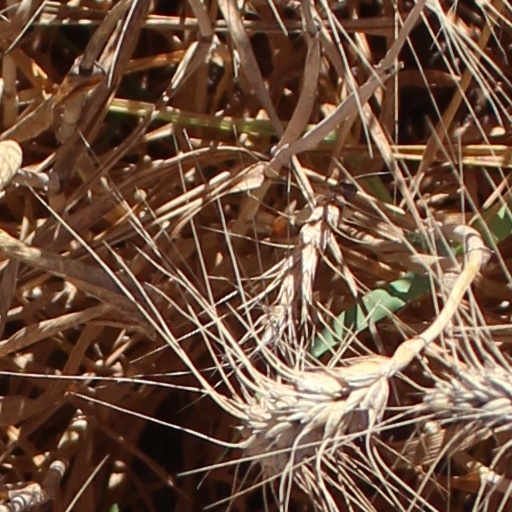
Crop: wheat